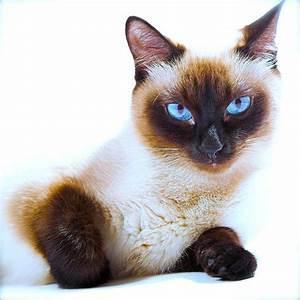
cat